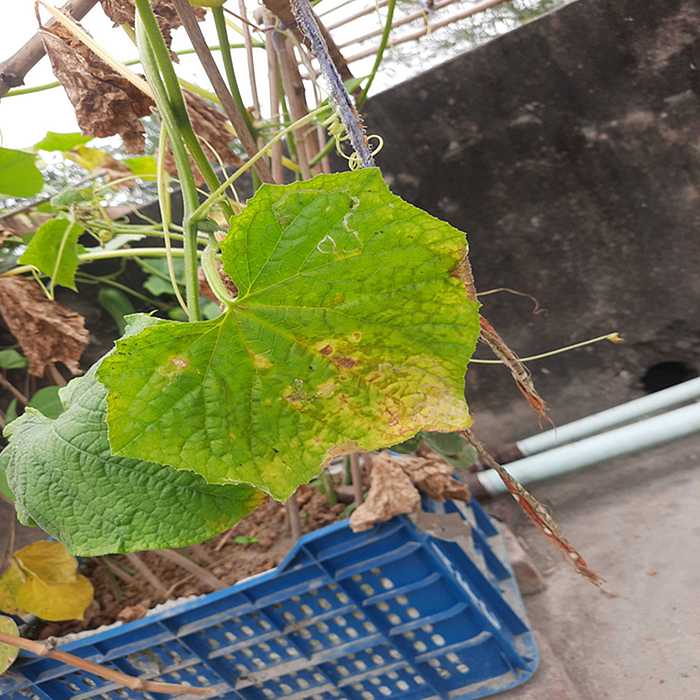
Plant: Cucumber
Label: Anthracnose lesions